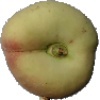
Label: peach_flat